John Wolfe House

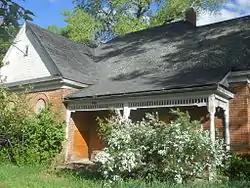
The John Wolfe House in 2013.

The John Wolfe House is a historic house on 905 W. Cheyenne Rd., Colorado Springs, Colorado that was owned by homesteader and prospector John Wolfe. It is on the National Register of Historic Places listings in El Paso County, Colorado.